Igawawen

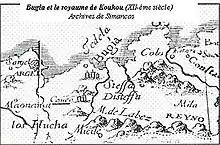
16th century Spanish map depicting Kabylia, including Couco (Koukou) and Labez (Fort of the Beni Abbas).

After the capture of Bejaia by the Spanish in the year 1510, a certain Sidi Ahmed U-Lqadi, descendant of the judge of Bejaia, Abu el-'Abbas el-Ghubrini, took refuge in the village of his ancestors, Awrir (commune of Ifigha) of the Aït Ghubri tribe, and will found a state which will include Great Kabylia, which is the Kingdom of Kuku, whose capital was his village of origin, then Koukou among the Aït Yahya in 1515, because of its strategic position and its geopolitical advantages that no other village had. Sidi Ahmed or el-Kadi came from a literate and educated family, which had been well established in Bejaia, and had long served the Hafsid sultans.